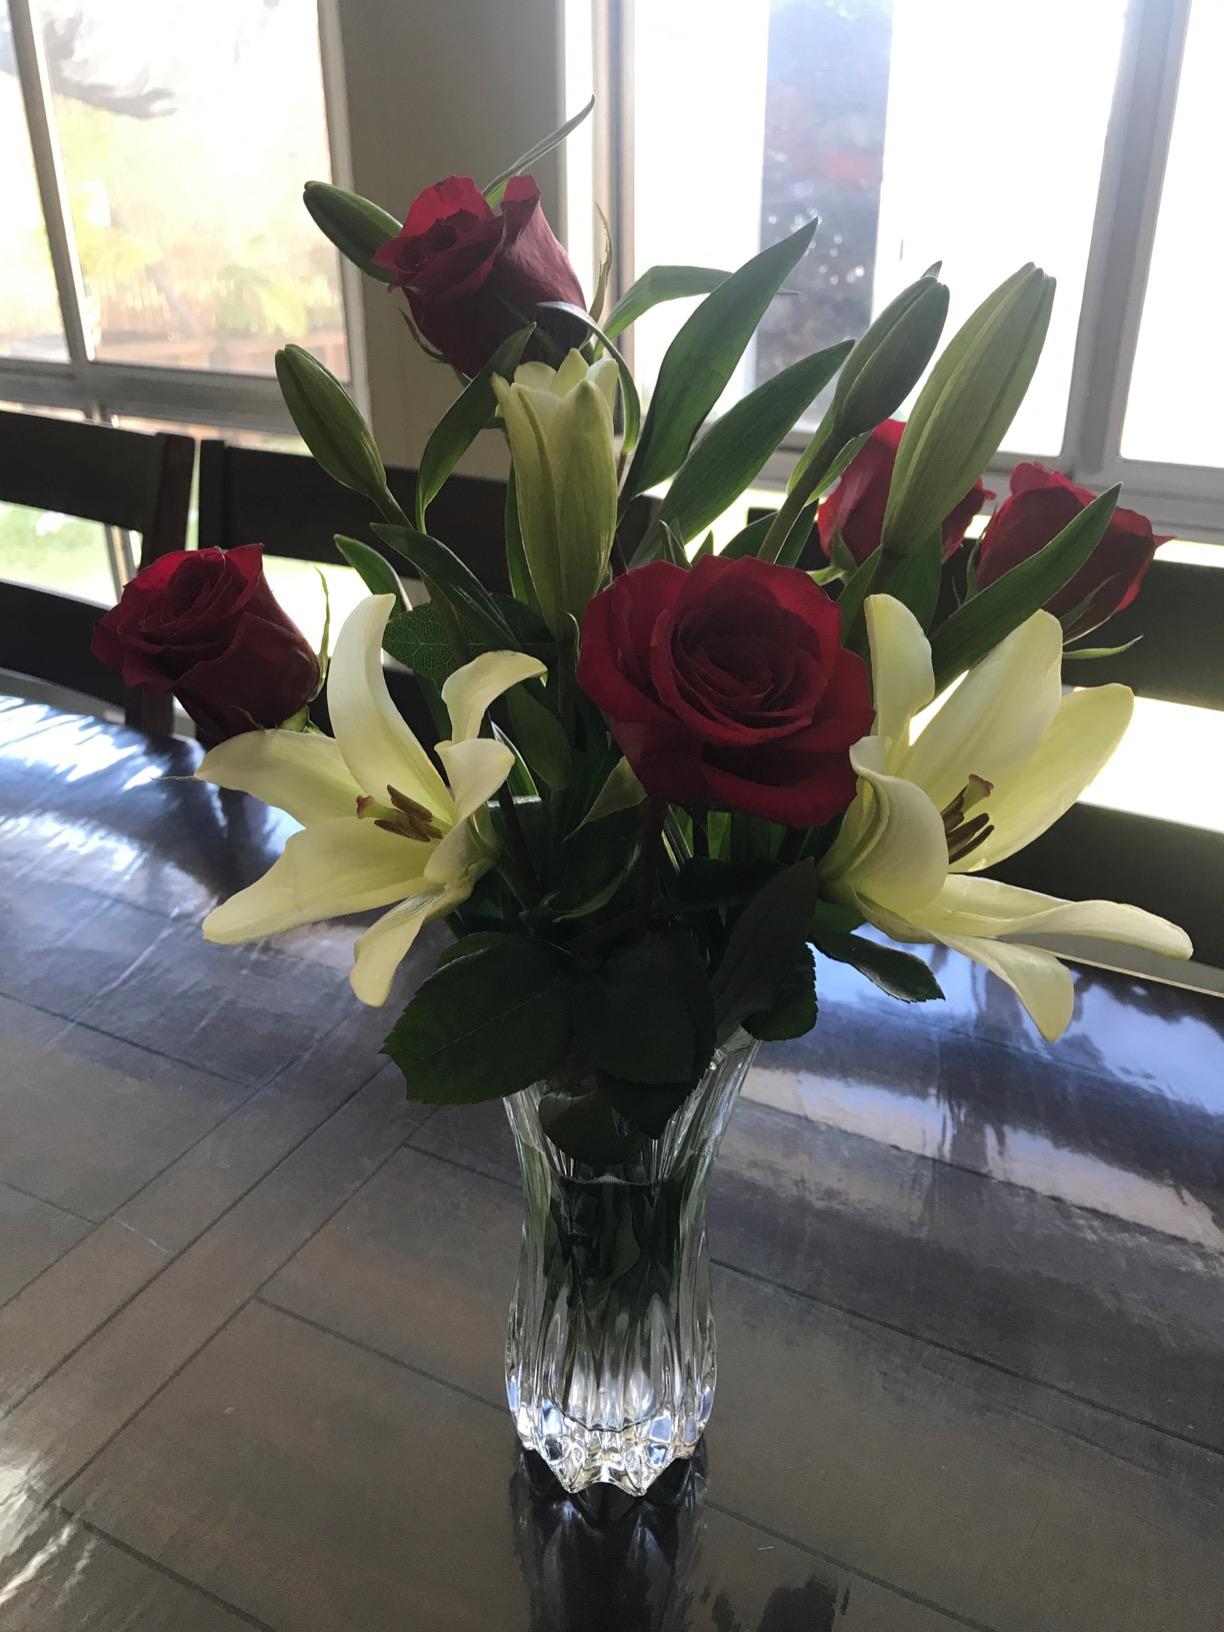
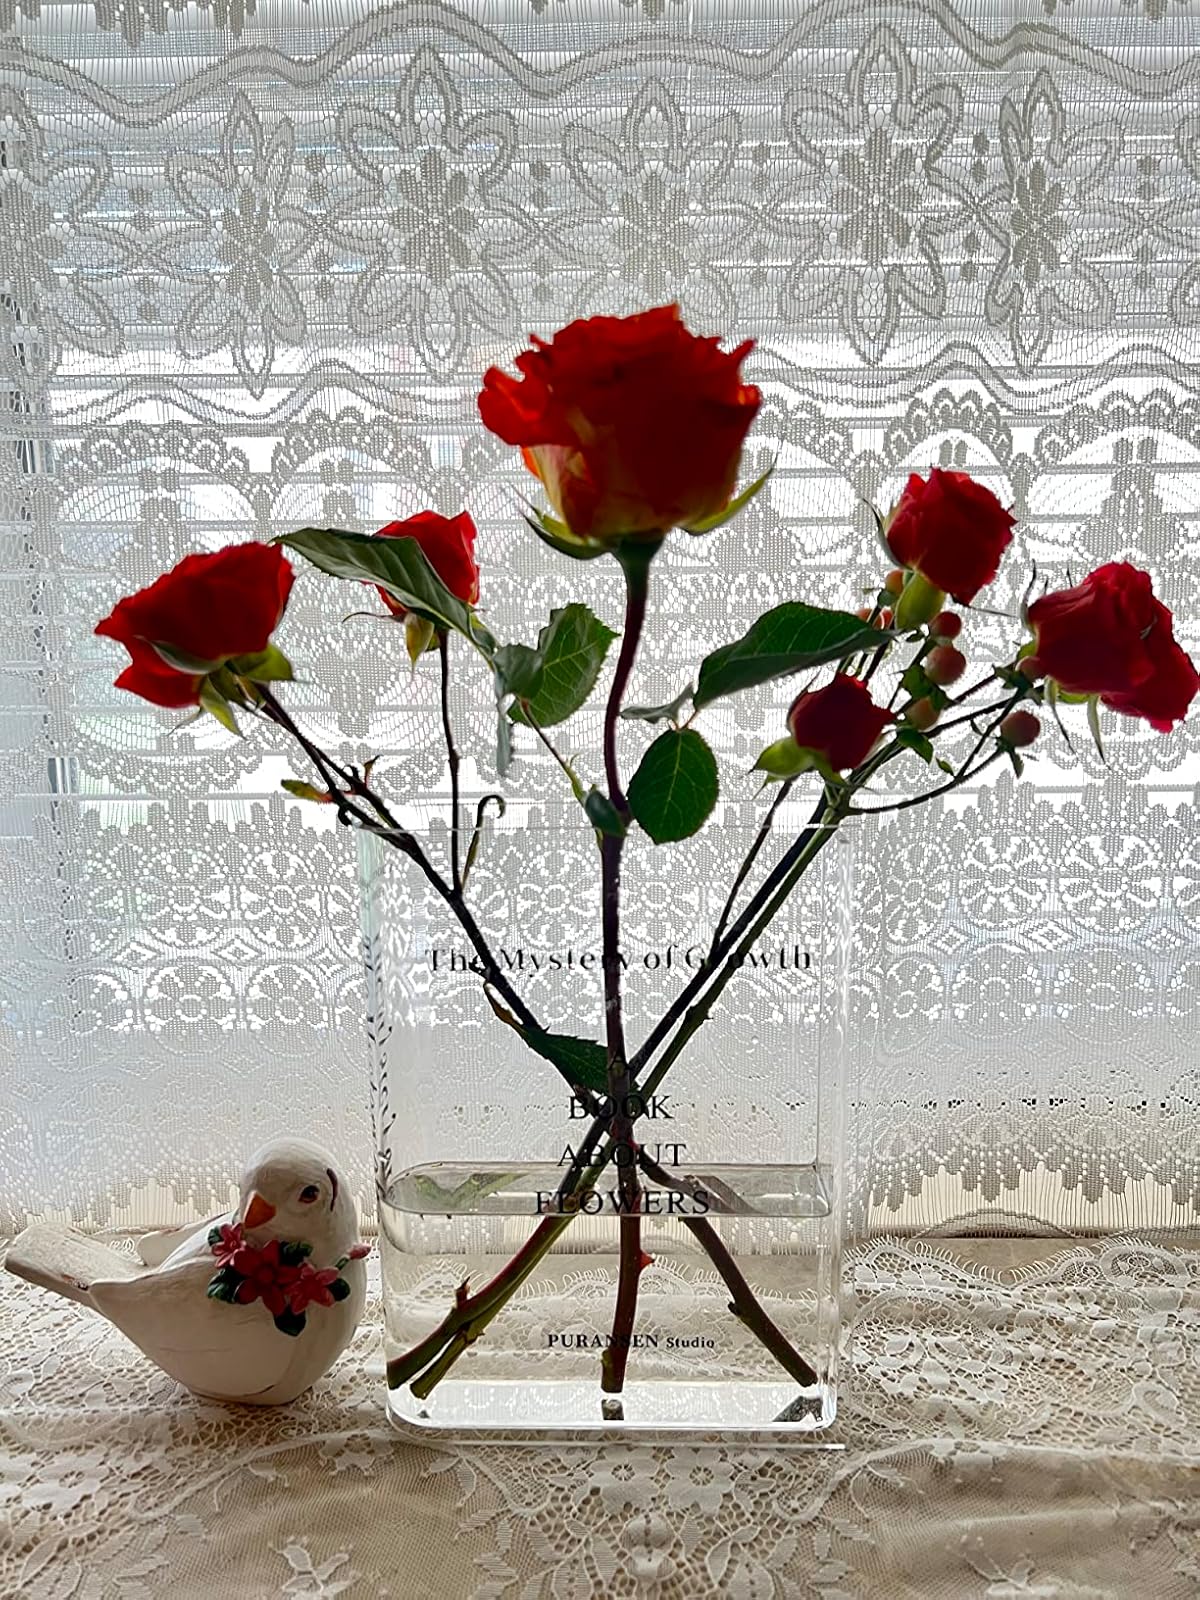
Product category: vase
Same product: no